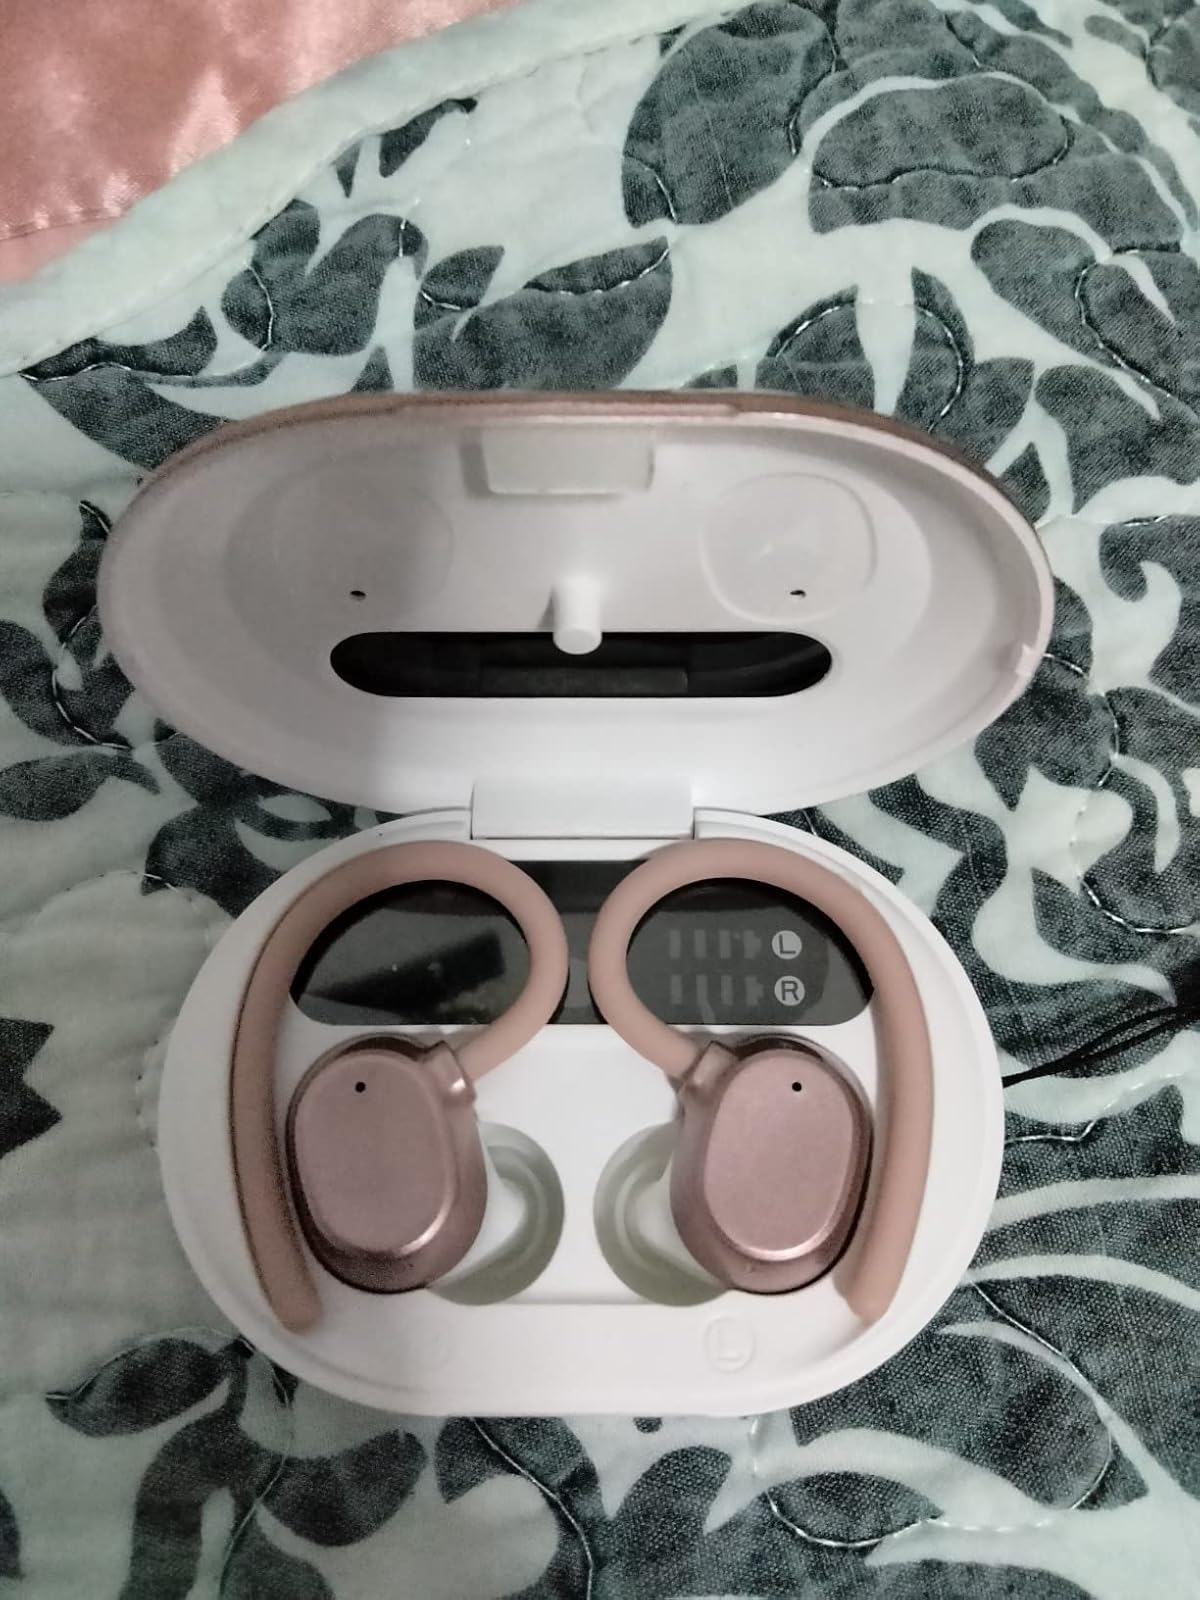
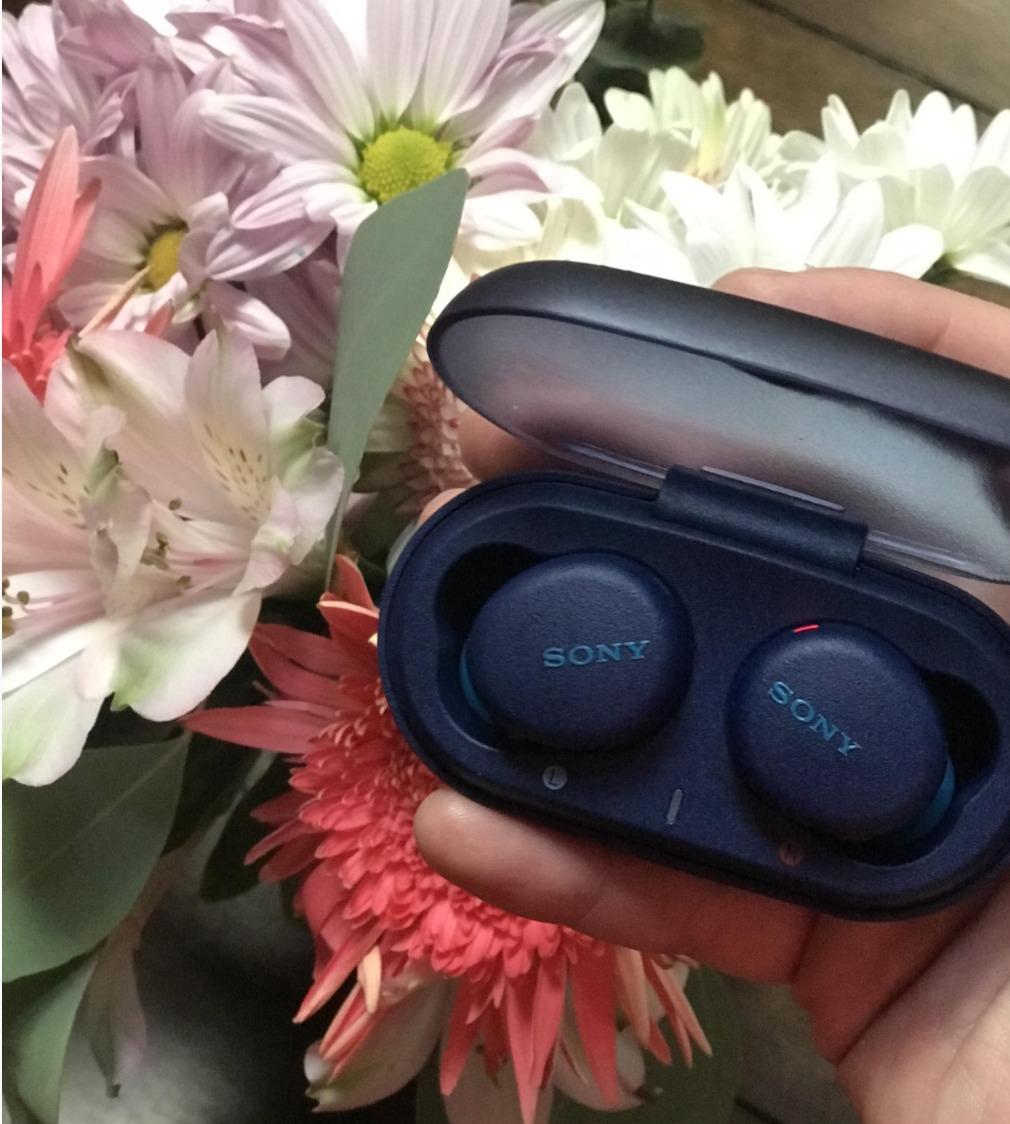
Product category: earbuds
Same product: no